USS Badger (FF-1071)

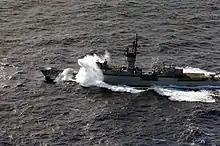
"Badger" in heavy seas in 1985.

Following an unusually brief standdown, "Badger" resumed operations very early in 1985. She put to sea on 10 January for a two-week cruise to conduct operations in an area in the eastern Pacific about two-thirds of the way from Oahu to the northern California coast. She returned to Hawaii from that mission on 24 January and settled into more than two months of local operations out of Pearl Harbor. Then, after a special assignment in the vicinity of Midway Island early in April, "Badger" completed a four-week restricted availability at Pearl Harbor. On 11 May, the frigate headed for the eastern Pacific once more. This time, however, she made it all the way to the west coast and took part in several exercises conducted in the southern California operating area. Concluding a four-week absence, "Badger" returned to Oahu on 14 June and began preparations to deploy overseas.